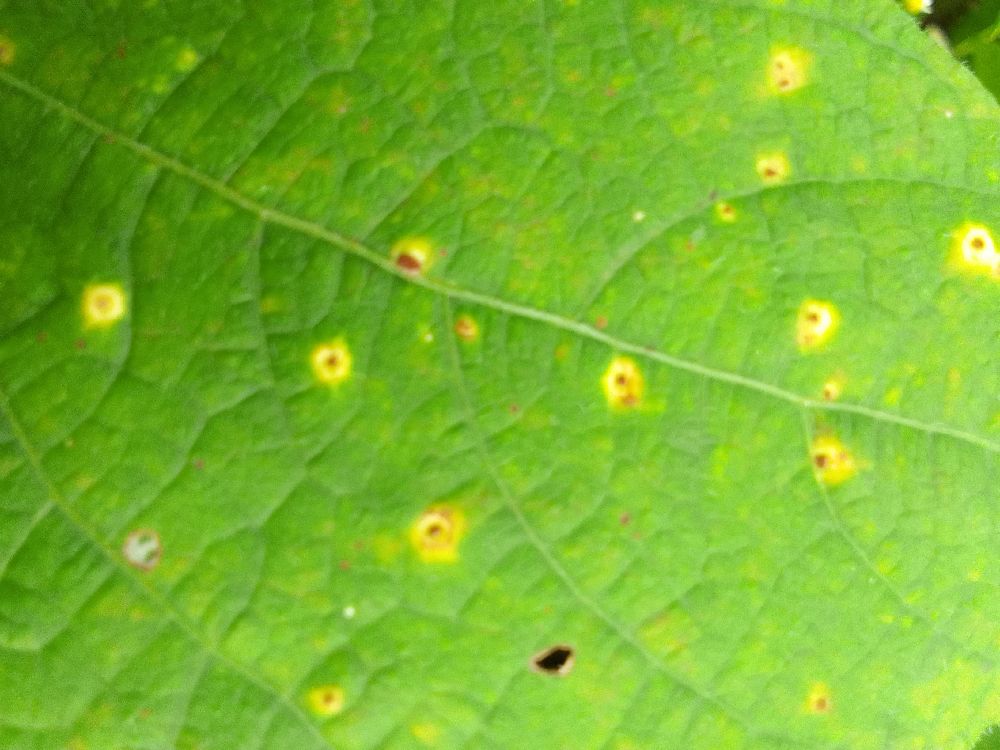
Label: rust